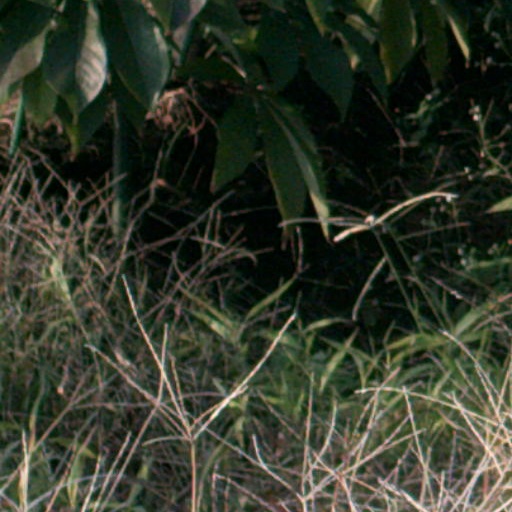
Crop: cassava